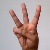
The image shows a hand gesture representing the letter 'W' in Indian Sign Language.